Emirate of Abdelkader

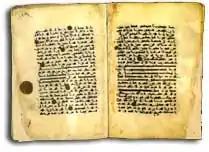
Manuscripts 'Emirate of Abdelkader'

The Emir also wanted the provisions of the civil and military judiciary to come under sharia, which the Emir made the source for rule in the Emirate. Its provisions derive from the Quran, Sunnah, and ijtihad, and reminded the people of the days of the Rashidun Caliphate. He considered the success of the new established Emirate to have been removing the corruption inherited from the Turks, working to change the old relations and unifying the Algerian people. This policy united the Algerians, helping him to later face the French invasion.